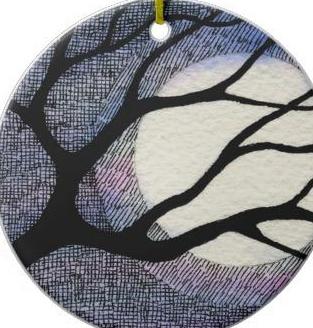
Texture: crosshatched